Buses in Melbourne

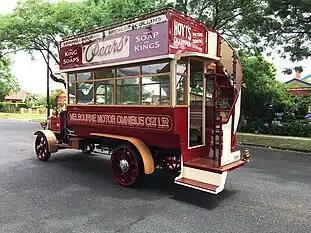
Daimler CC Bus 1912, one of five imported by Melbourne Motor Omnibus Company and was in service until 1920

The Melbourne Motor Omnibus Company was formed in 1912 to be the first motor bus operator in Melbourne. The company imported a Daimler CC bus from England, which was put to exhaustive tests under local conditions. The bus held 20 persons inside and 14 to 16 on the upper deck. The bus was imported as a complete vehicle, but for future buses cab chassis were to be imported with local Australian coach builders able to make the bus body following the example from the test vehicle.